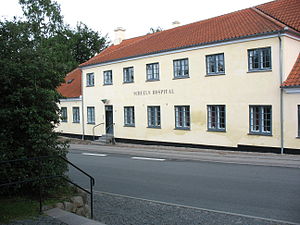
Scheels Hospital
Scheels Hospital
Det gamle Scheels Hospital i Herfølge på Midtsjælland.
Scheels Hospital er en fredet bygning over for kirken i Herfølge i Køge Kommune på Østsjælland.